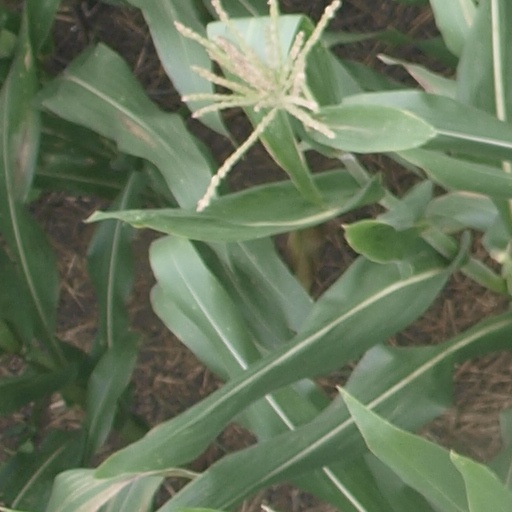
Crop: maize; corn